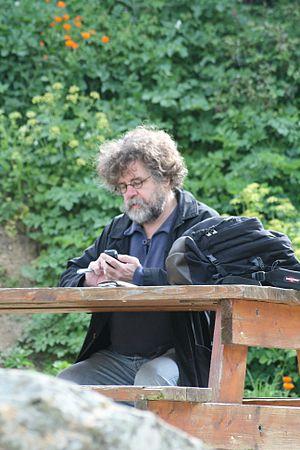
Bernard Weixler, architecte